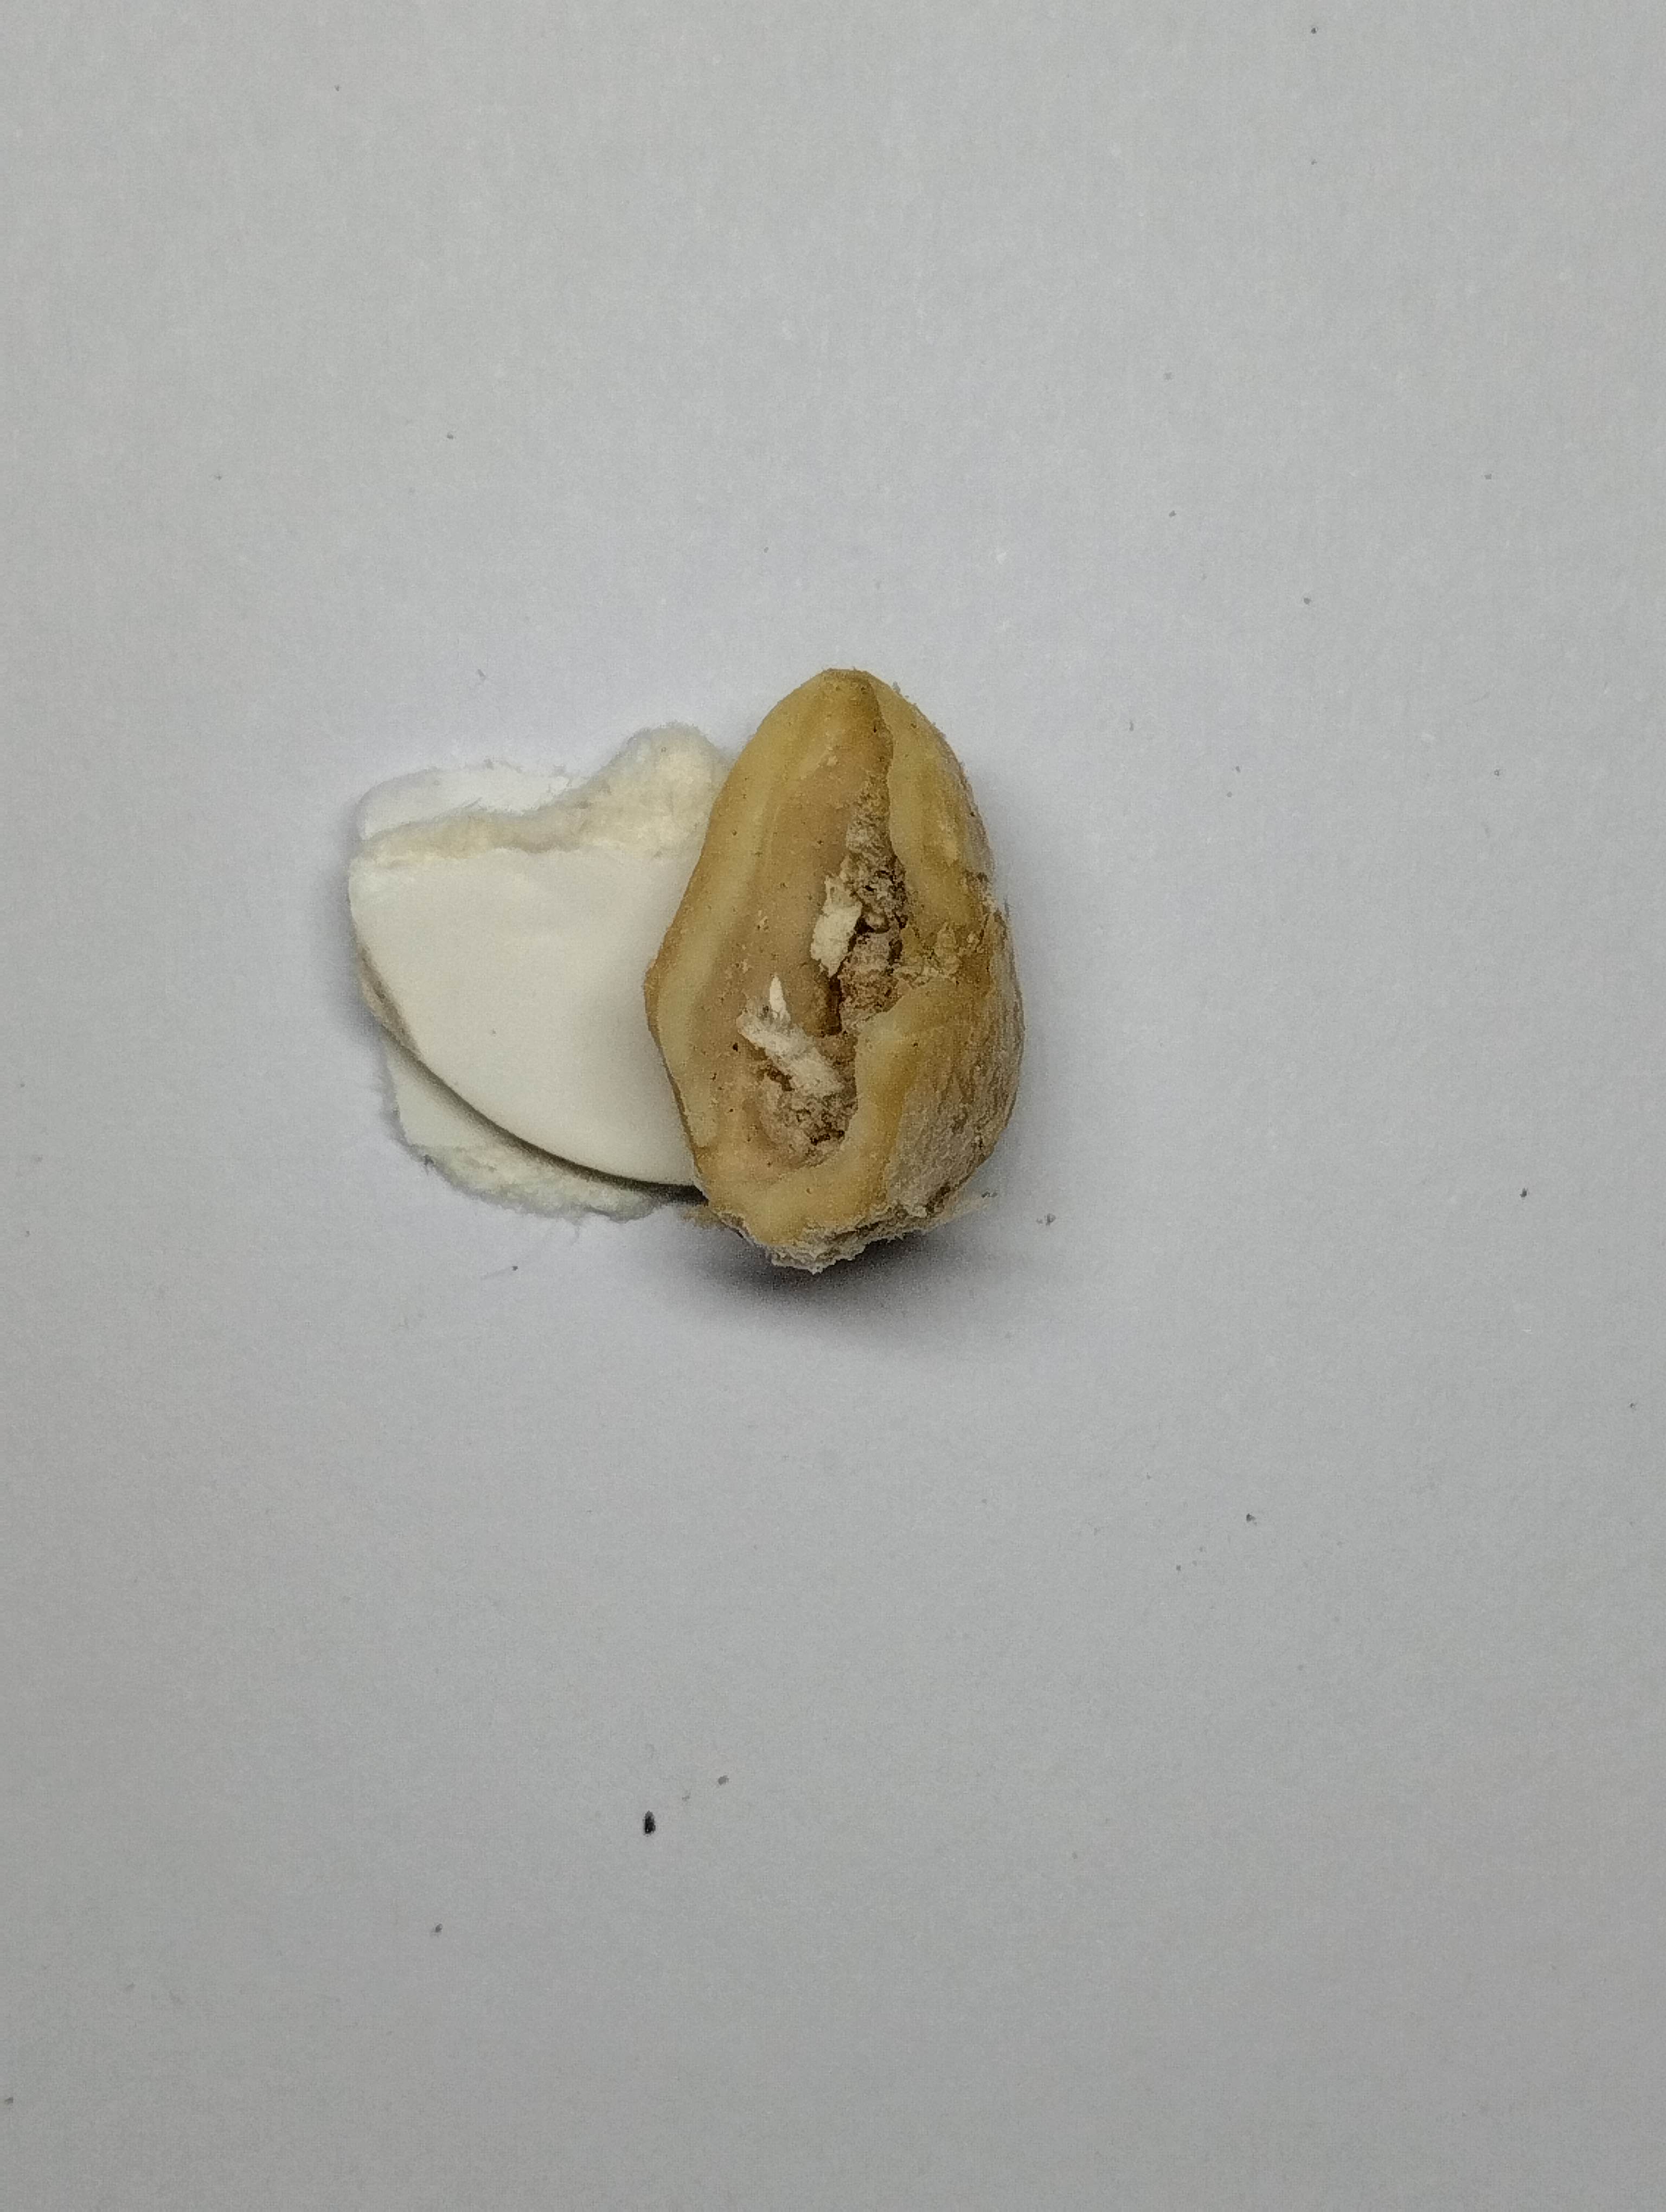
Label: rusak (damaged seed)